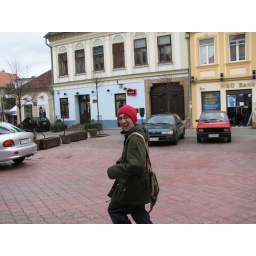
chicken in the street